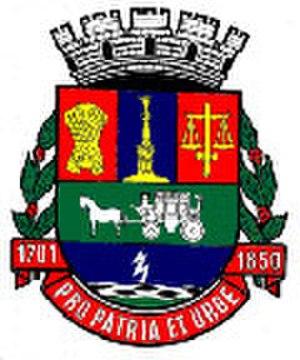
Juiz de Fora est une commune brésilienne du sud-est de l'État du Minas Gerais, localisée à 283 km au sud de Belo Horizonte, à 180 km au nord de Rio de Janeiro et à 470 km au nord de São Paulo.